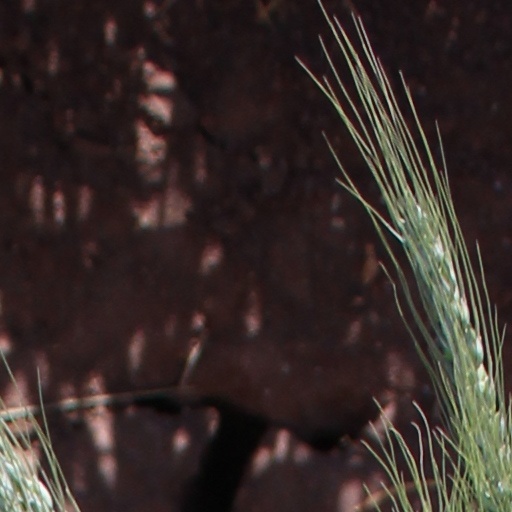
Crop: wheat